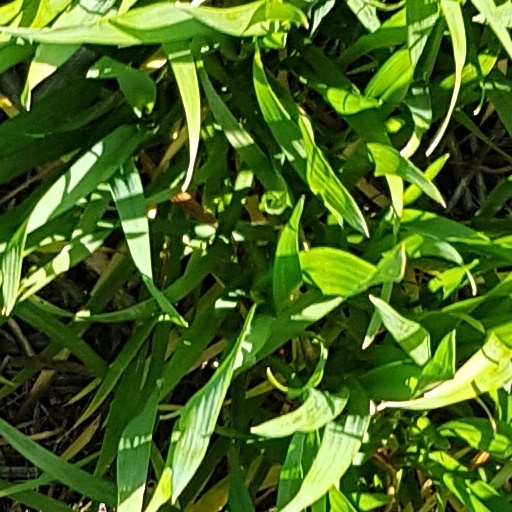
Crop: wheat